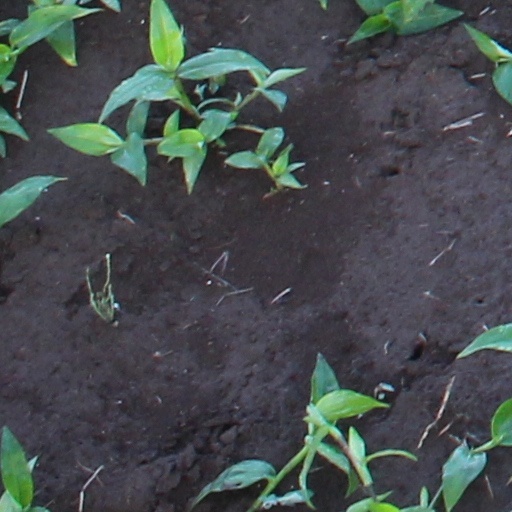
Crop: wheat